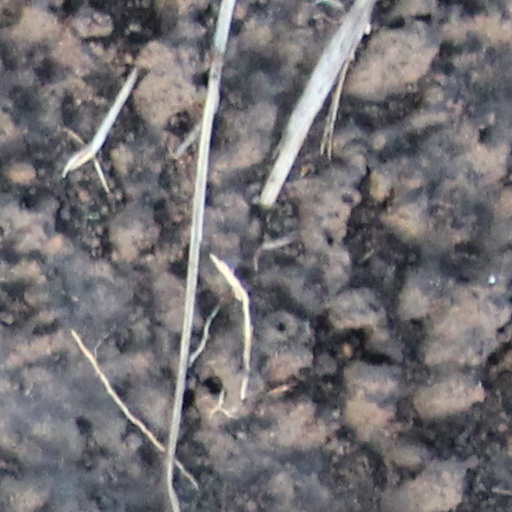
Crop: wheat